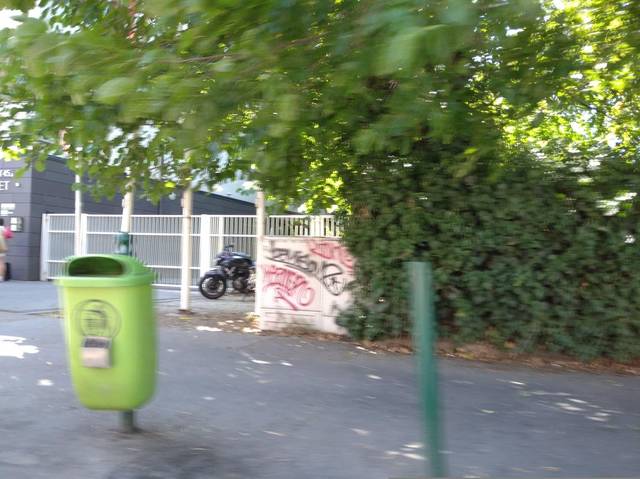
Region: Hungary
Coordinates: 47.47, 19.045